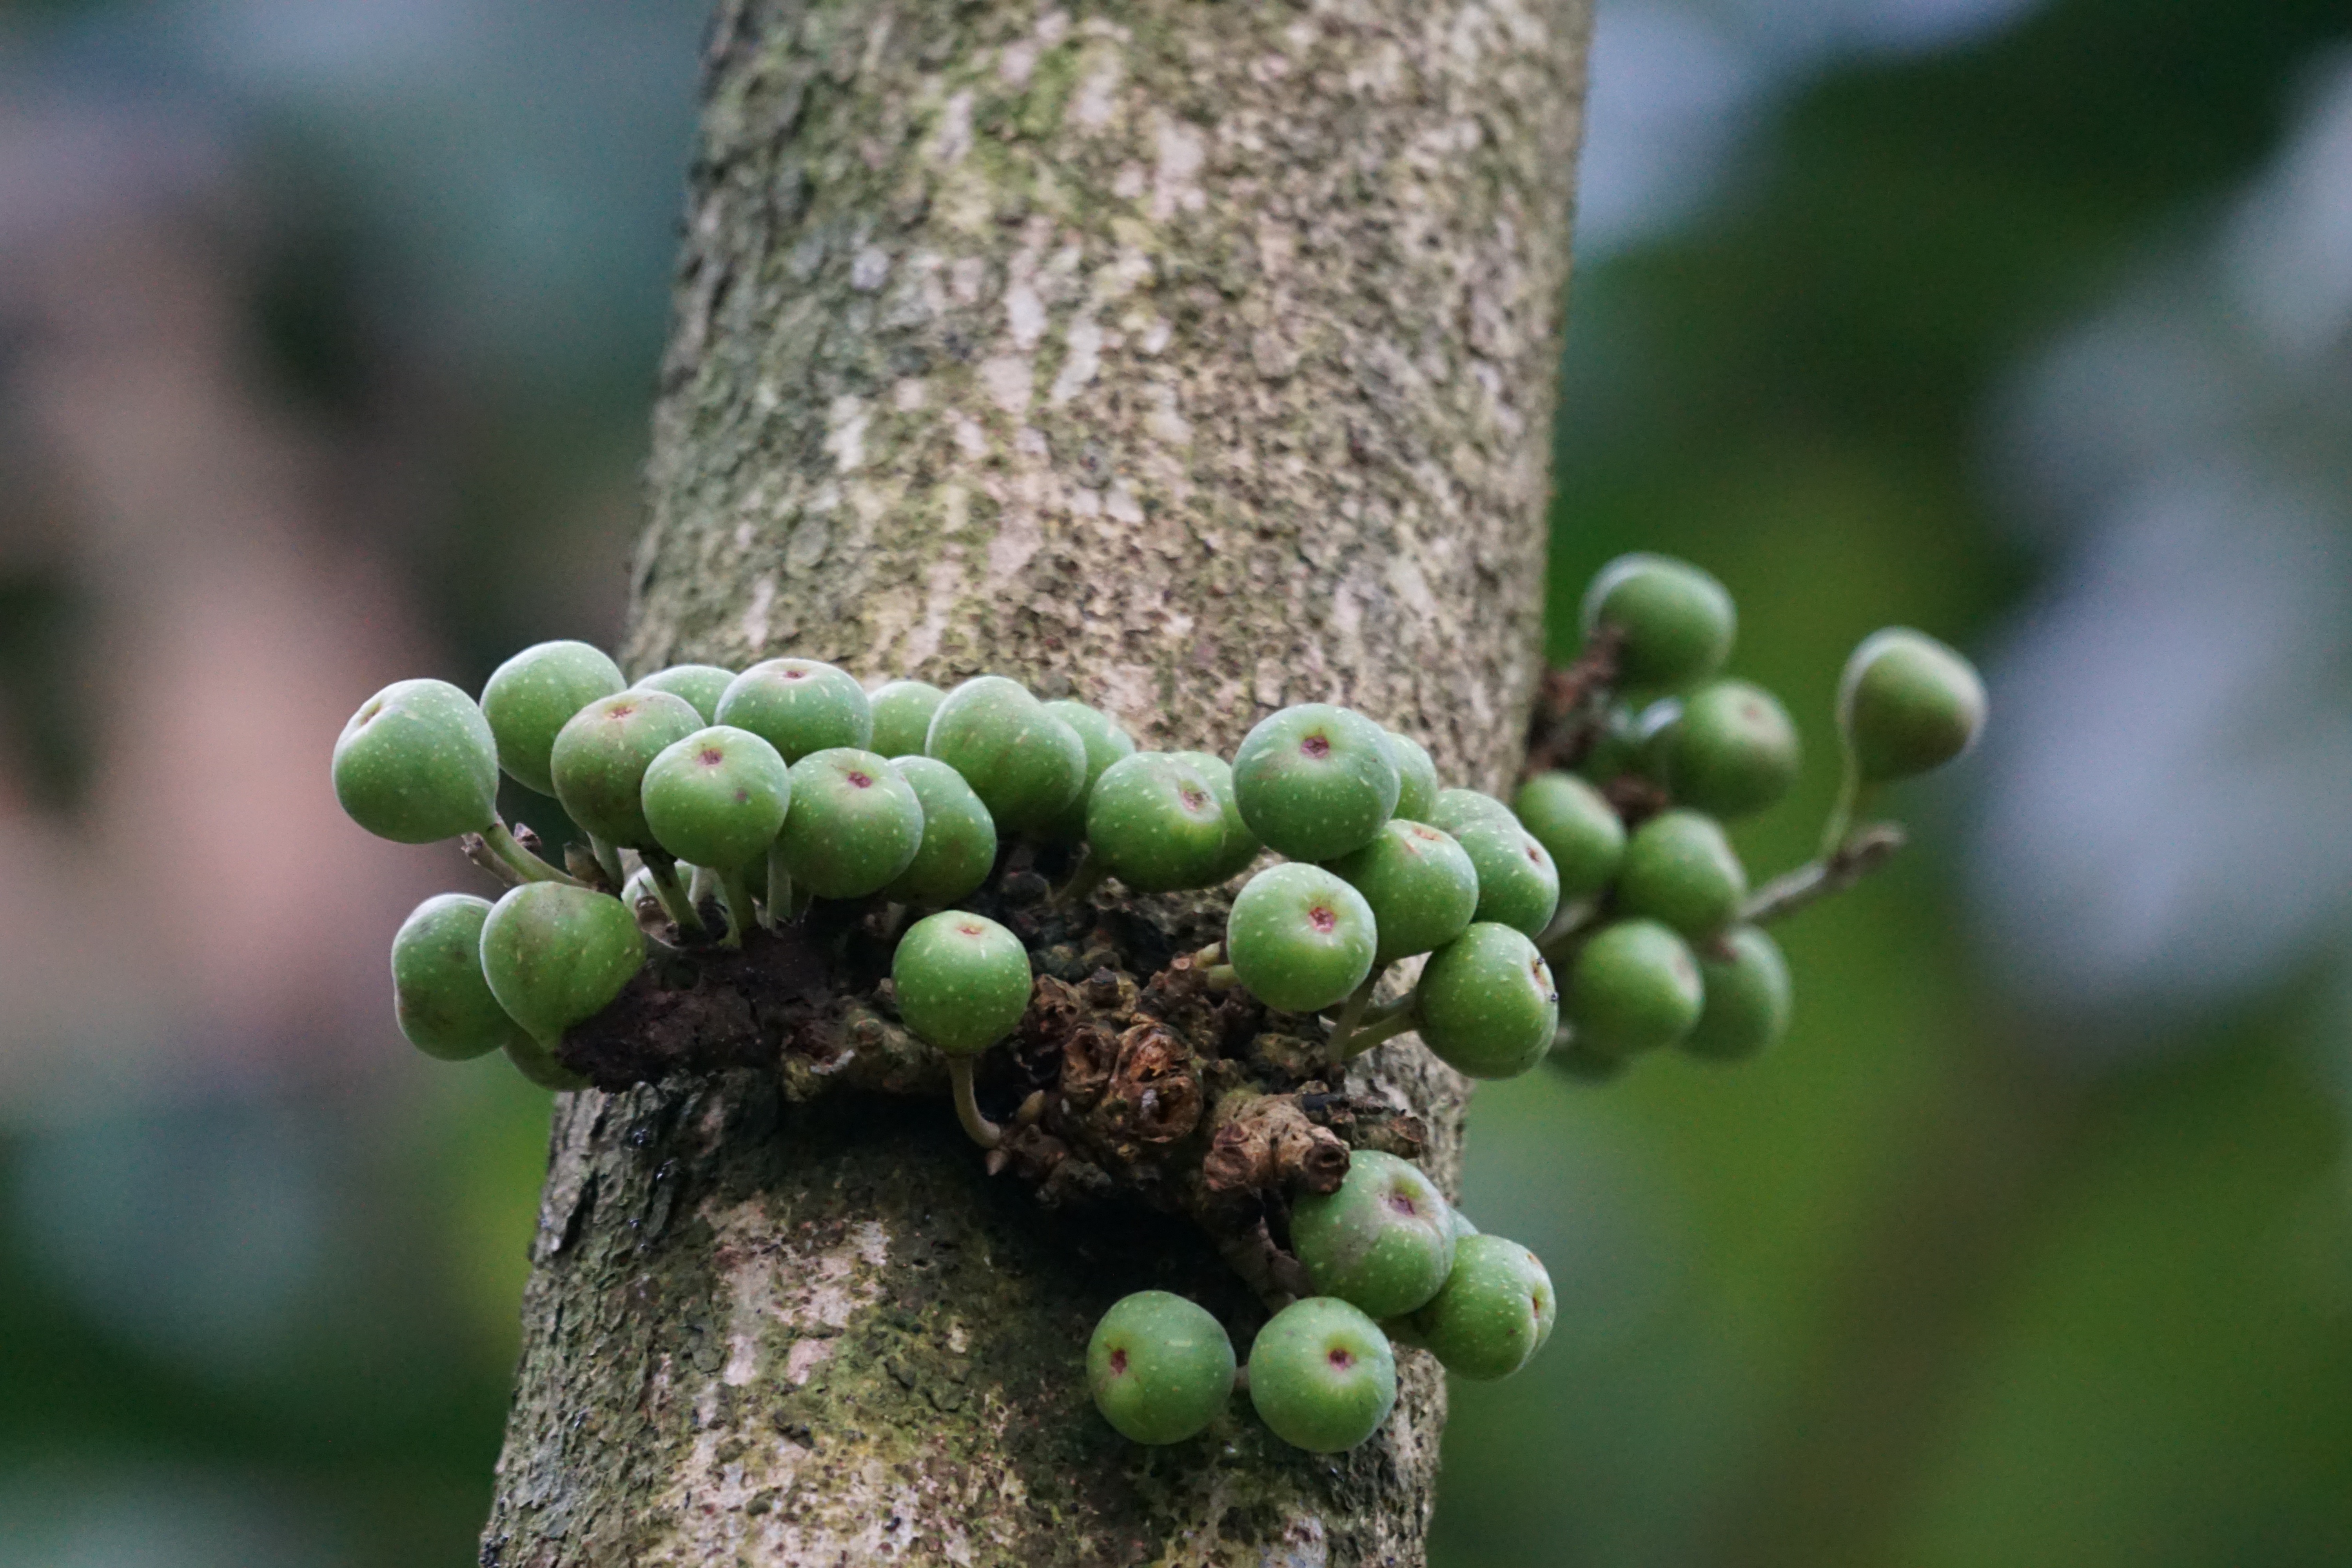
tree, nature, branch, plant, fruit, flower, food, green, produce, evergreen, botany, agriculture, flora, fig, close up, shrub, rainforest, macro photography, flowering plant, rubber tree, woody plant, land plant, linden leafy, ficus tiliiolia